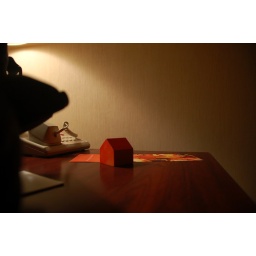
Little orange house in Denver